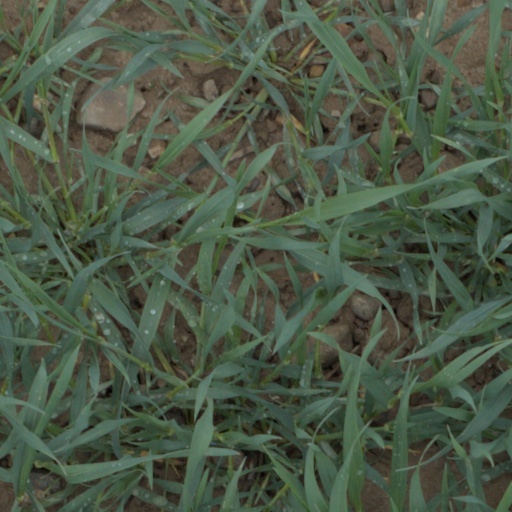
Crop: wheat